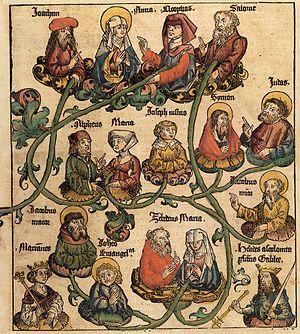
Retaille de la page 94-95
La Sainte Parenté désigne l'ensemble de la famille de Marie, descendants de sa mère St. Anne et composée de ses parents et sœurs et des maris et enfants de celles-ci. Selon la tradition qui a ses origines dans des manuscrits apocryphes et qui est notamment détaillée dans La Légende dorée de Jacques de Voragine, elle est composée de 17 personnes. La Sainte Parenté est une thème populaire de l'iconographie du Saint-Empire romain, principalement dans la région correspondant à l'Allemagne et aux Pays-Bas actuels, et se retrouve dans de nombreuses formes : enluminures, vitraux, sculptures, haut reliefs et peintures de la fin du XVᵉ siècle et le début du XVIᵉ siècle. Ce thème est à rapprocher de la Trinité mariale qui montre seulement Sainte Anne, Marie et Jésus, de la Sainte Famille, où Anne est remplacé par Joseph, et enfin de la Sainte Trinité, sans présence féminine, composée de Dieu le Père, du Fils et du Saint Esprit.